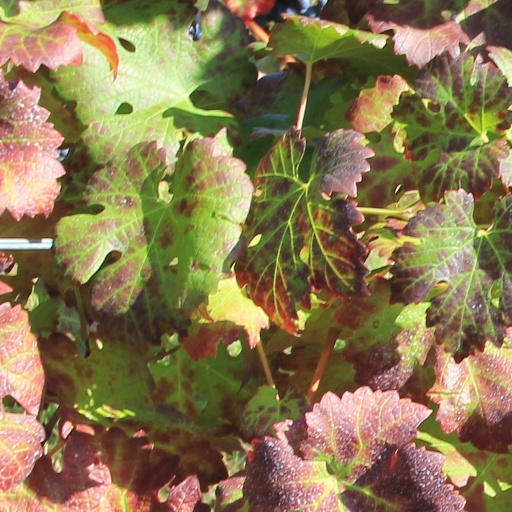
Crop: grape